USCGC Balsam

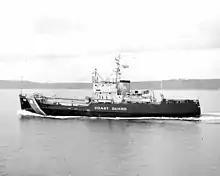
USCGC "Balsam" in 1973

In August 1947 "Balsam" was given a new home port at Astoria, Oregon. There she sank 18 derelict floating Japanese mines from November 1947 to April 1948. "Balsam" was also active in search and rescue missions. She rescued 6 crewmen from the fishing boat "Fearless" in February 1948 and another 10 crew from the sunken tug "Neptune" in November 1948. Two of "Balsam"s crew were awarded the Gold Lifesaving Medal for the latter rescue. In August 1948 "Balsam" was able to pull the grounded freighter "Oliver Olson" off a shoal in the Columbia River. In July 1950, she towed the disabled tuna fishing boat "Susan" 65 miles to Yaquina Bay, Oregon. The Columbia River froze in January 1950 and "Balsam" was dispatched for icebreaking to reopen the river to navigation. August 1951 saw "Balsam" assigned to a unique buoy tending project. She set the course for the first Gold Cup motorboat race in Seattle's Lake Washington.